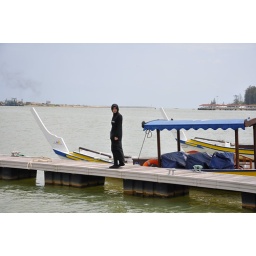
turkish girl in black